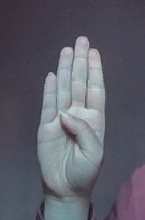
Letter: kaaf